Casio Databank

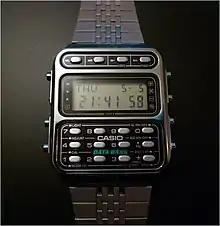
Casio CD-401, one of the first Data Bank watches from 1983

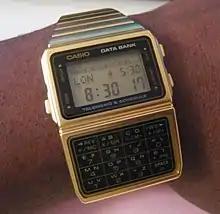
A Casio DBC-610 Databank calculator watch

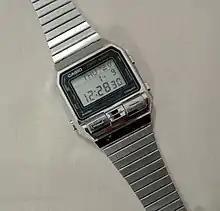
Casio DBA-800 Databank, the world's first phone dialer watch

Casio Databank (often styled as CASIO DATA BANK) is a series of digital watches and electronic personal organizers manufactured by Casio. The watches allow data storage for names and telephone numbers, memos, and in late editions, email addresses; in addition to usually providing a calculator as well as the standard features of a digital watch. The personal organizers allowed storage of names, telephones and fax numbers, memos and includes a "secret" storage area for memos which required a password to access.